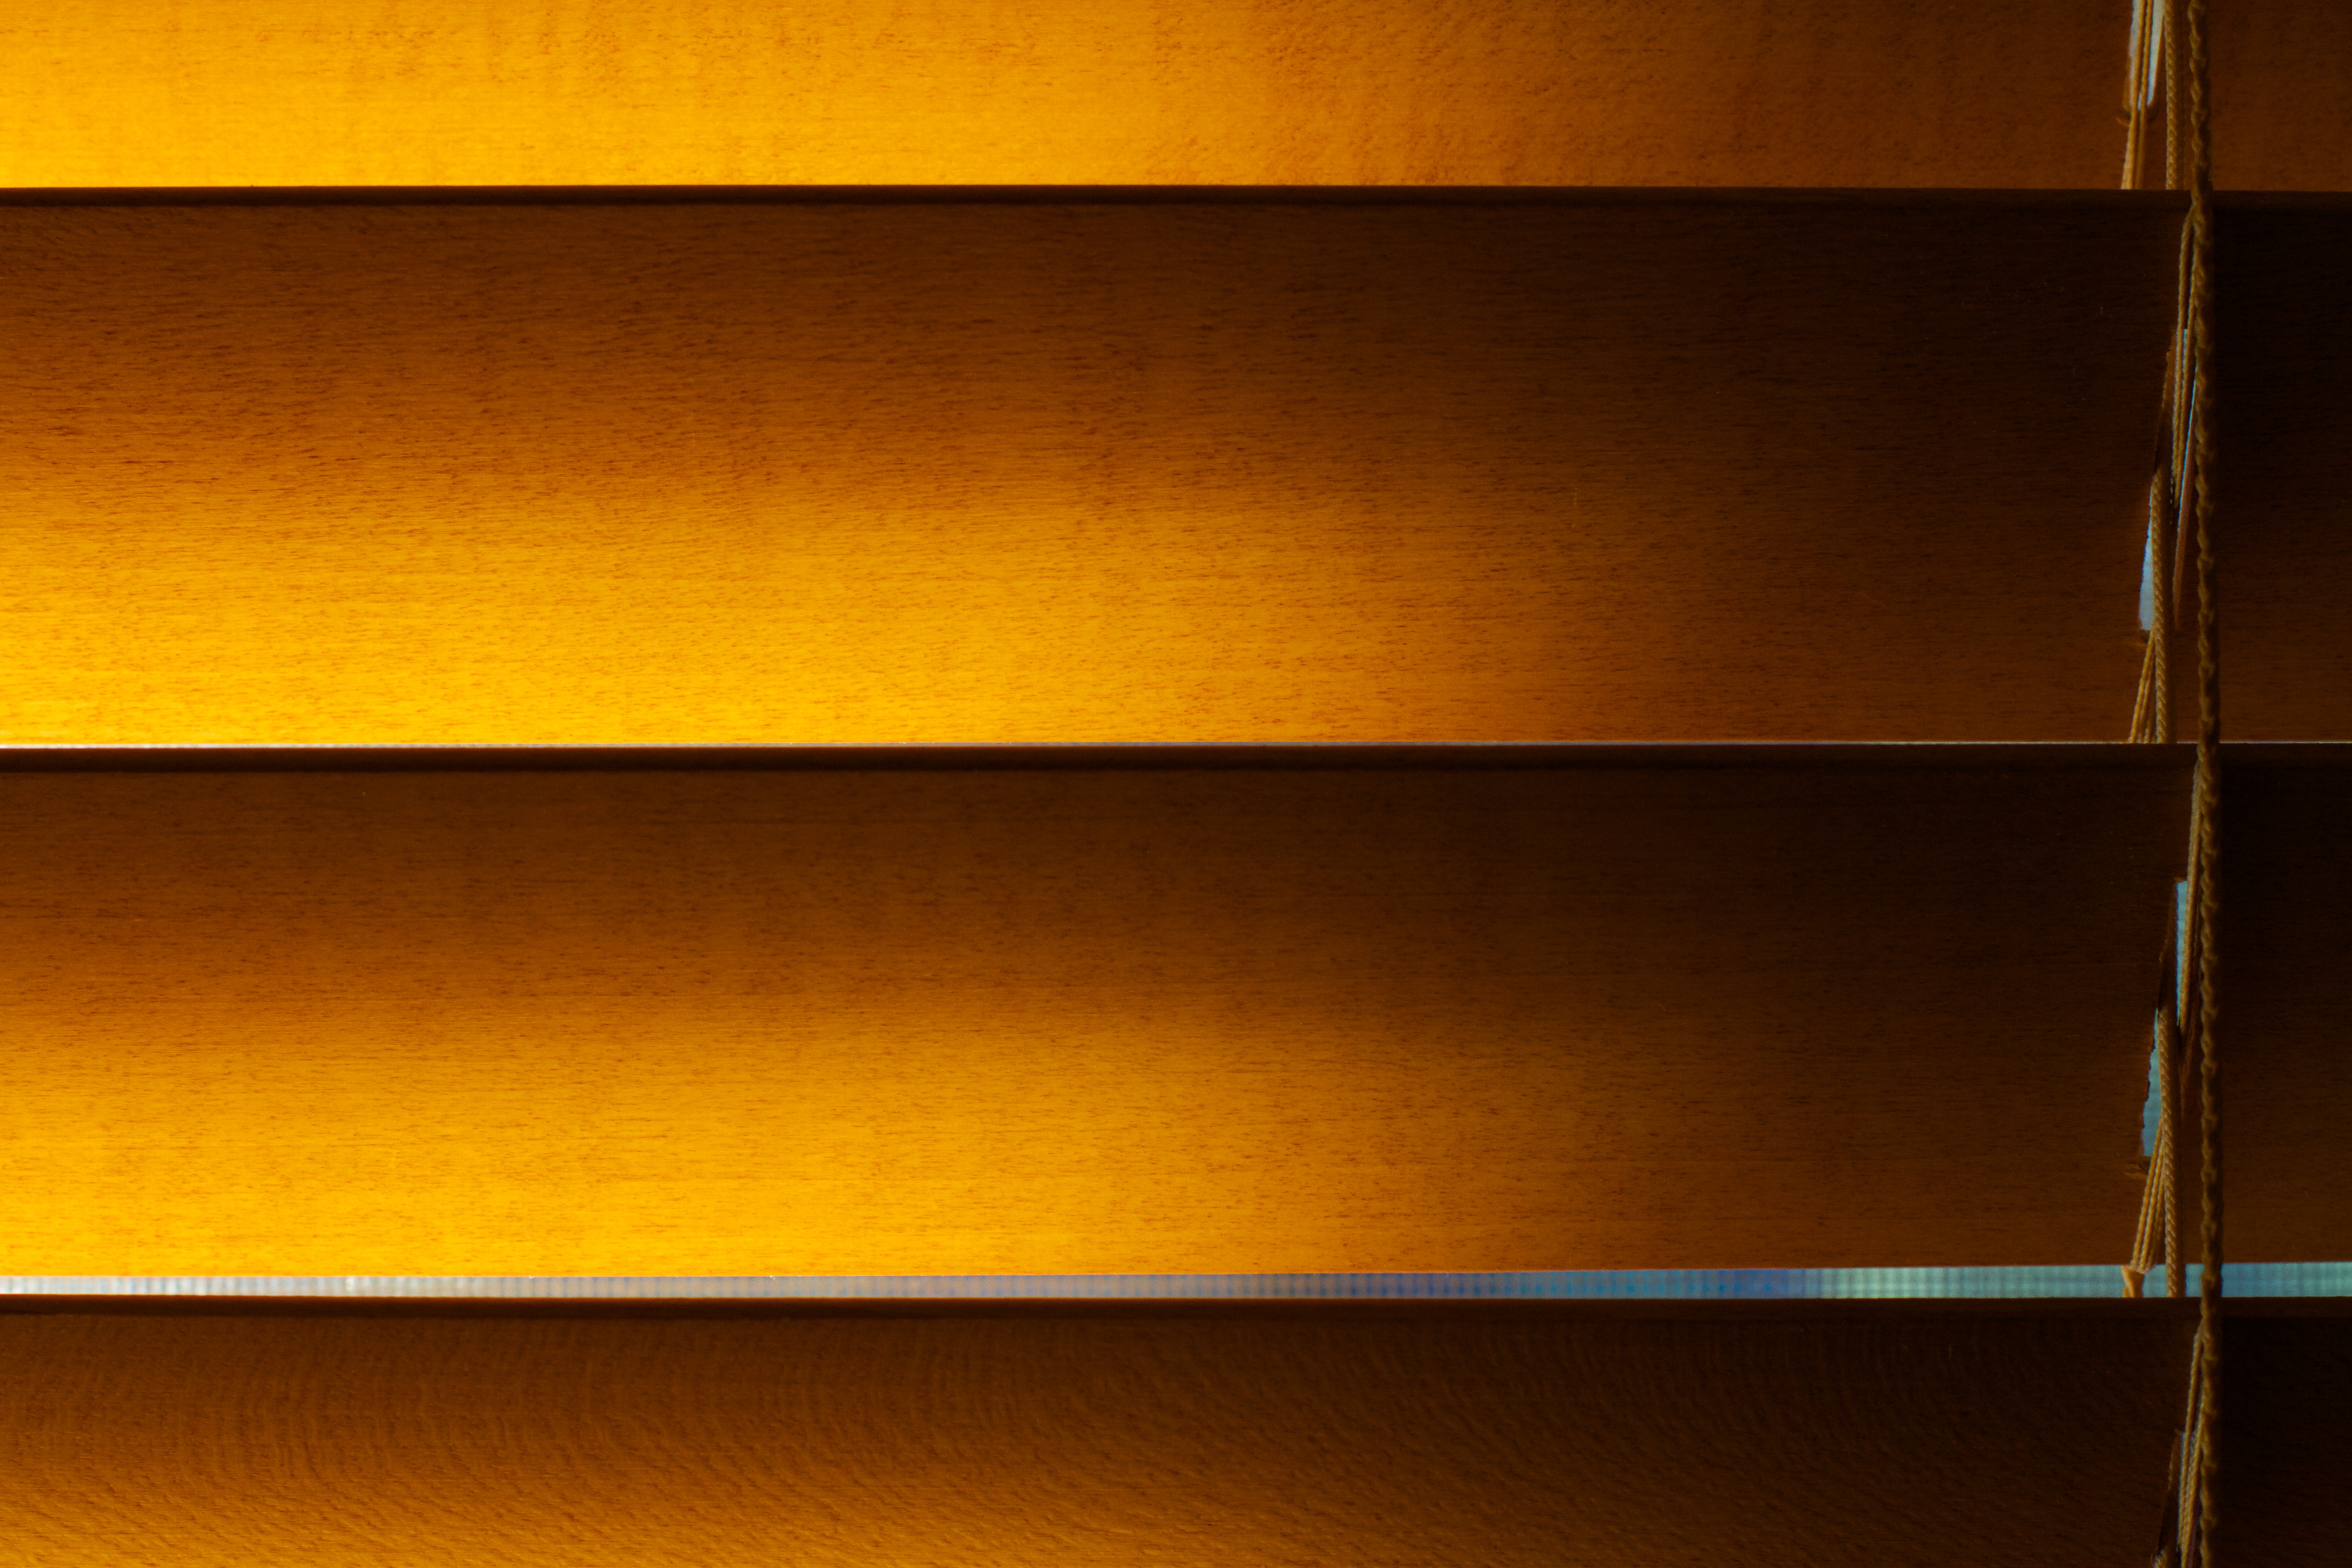
light, wood, floor, wall, ceiling, line, color, shelf, furniture, yellow, lighting, interior design, cool image, design, hardwood, window blind, shape, window covering, wood stain